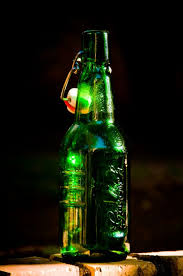
Label: glass